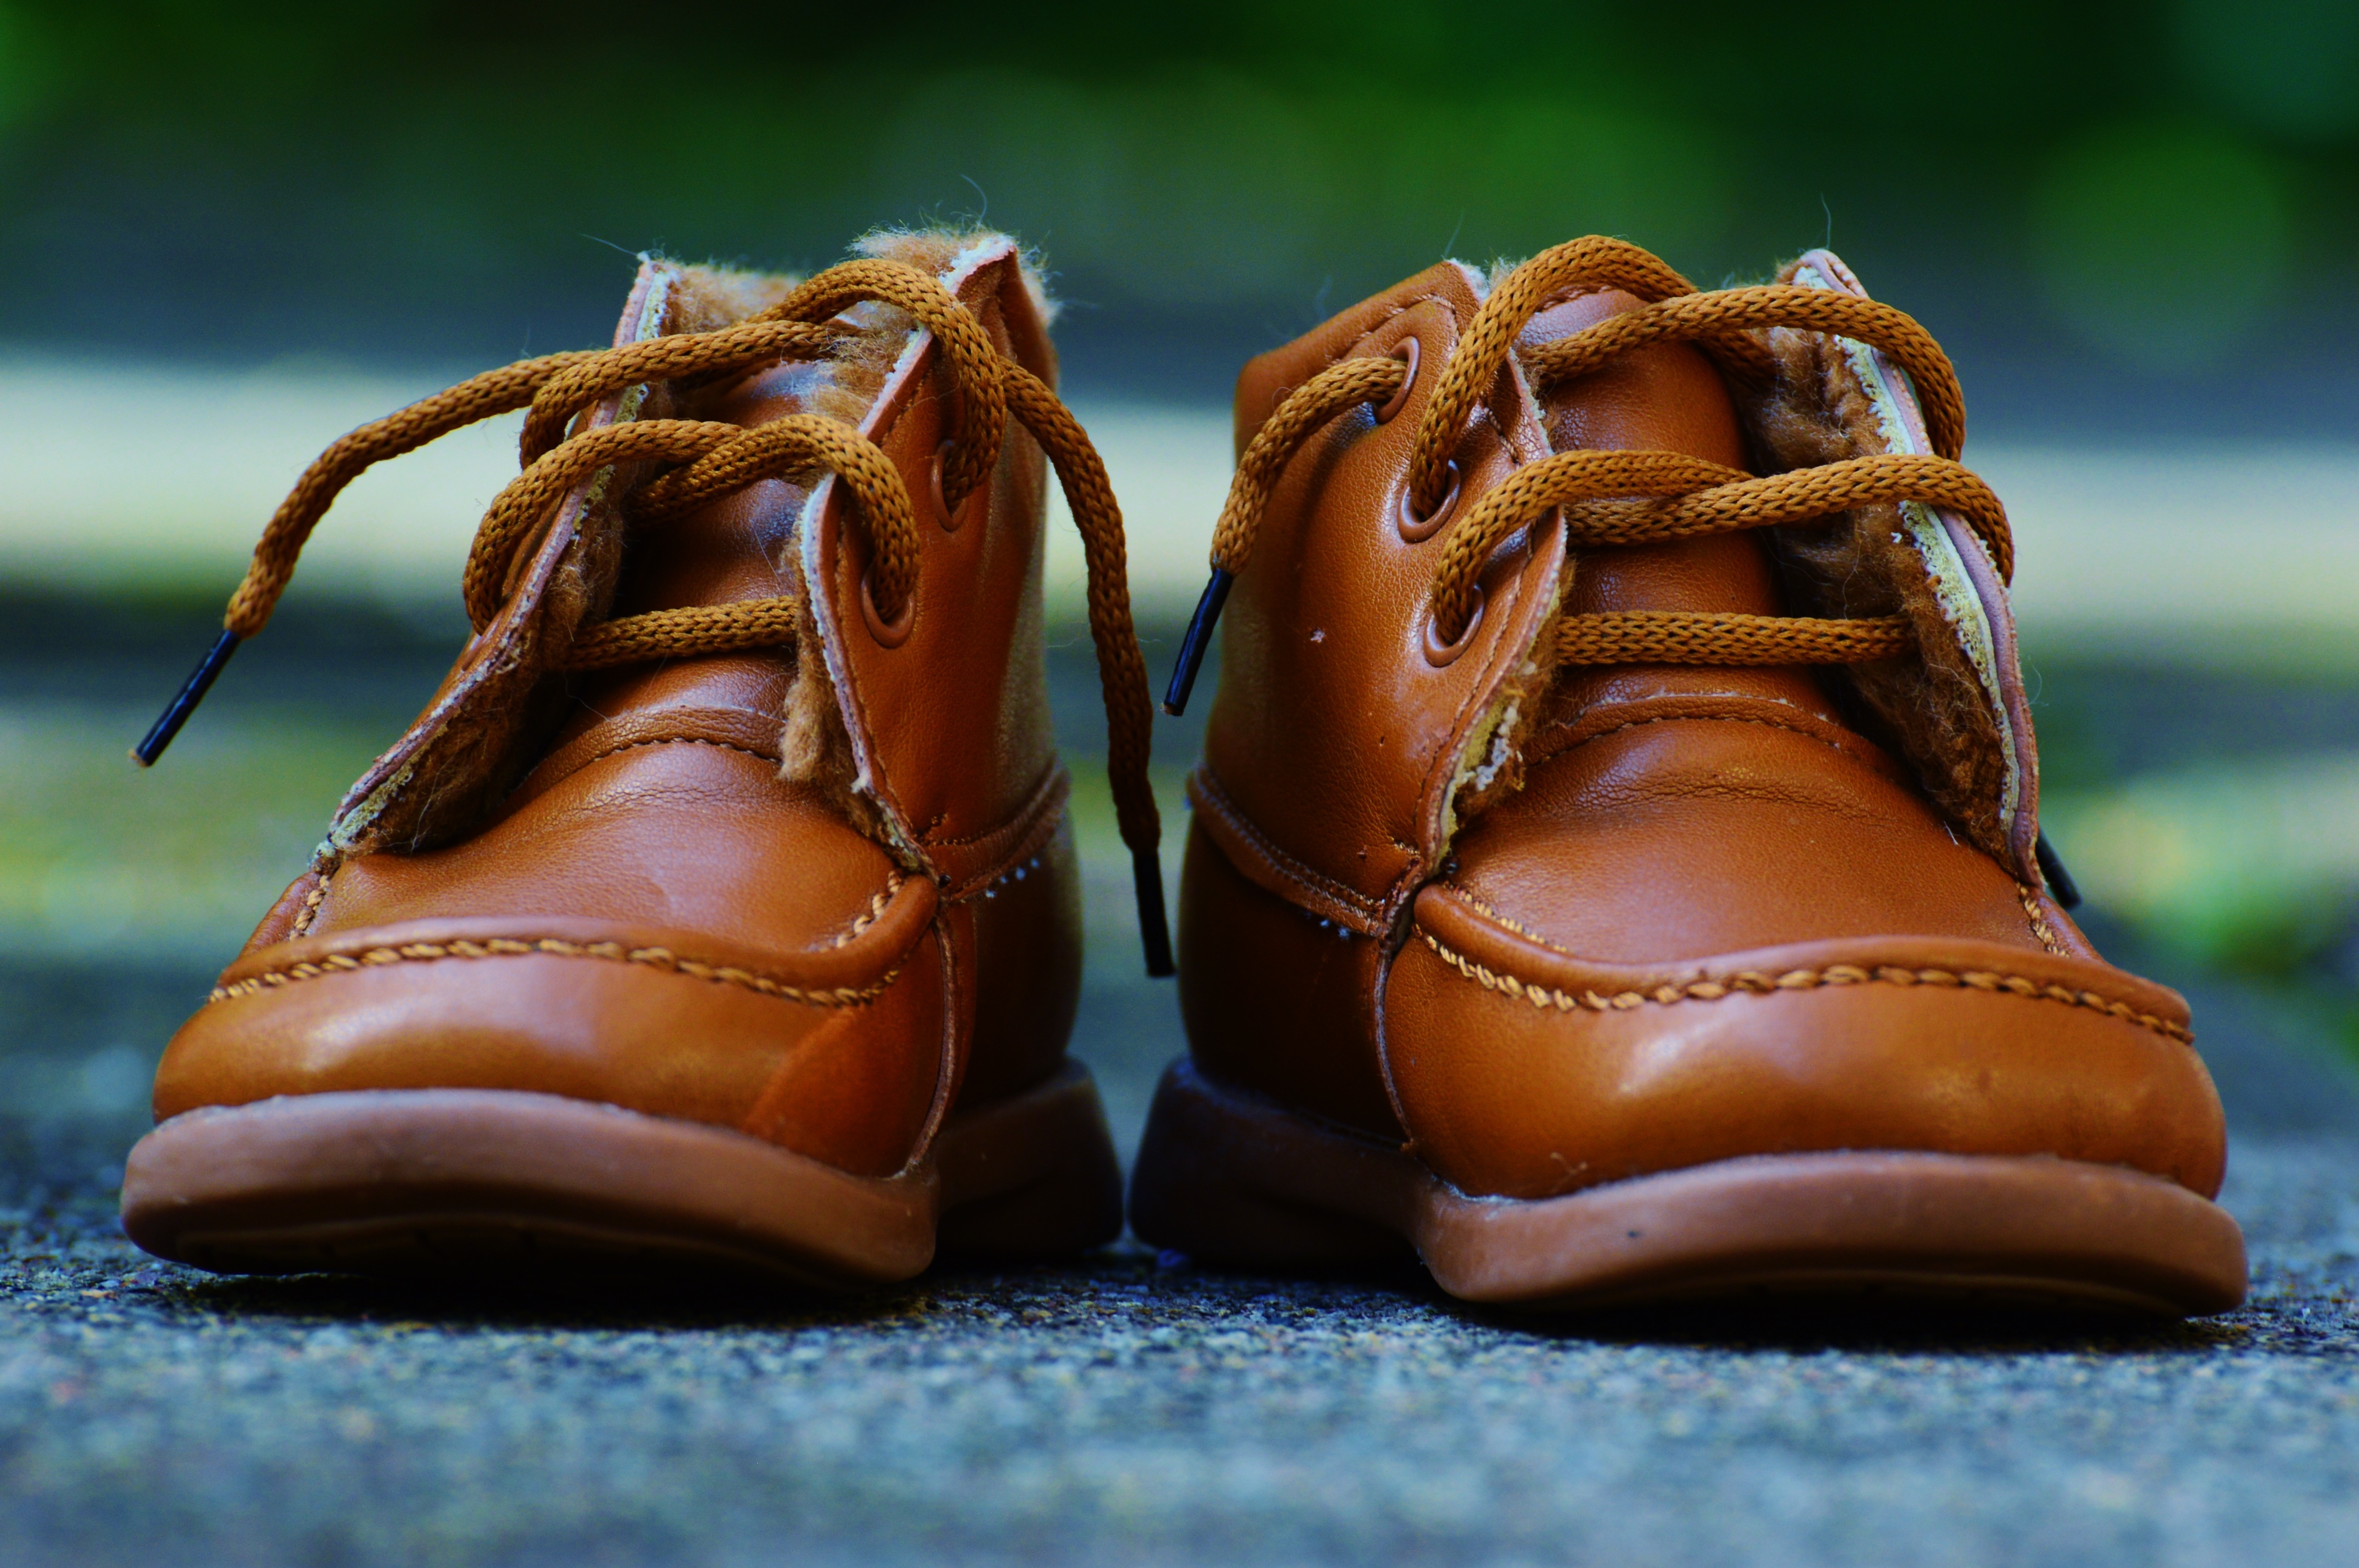
shoe, leather, cute, leg, brown, close up, sneakers, footwear, macro photography, baby shoes, children's shoes, leather shoes, outdoor shoe